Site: brandenburg
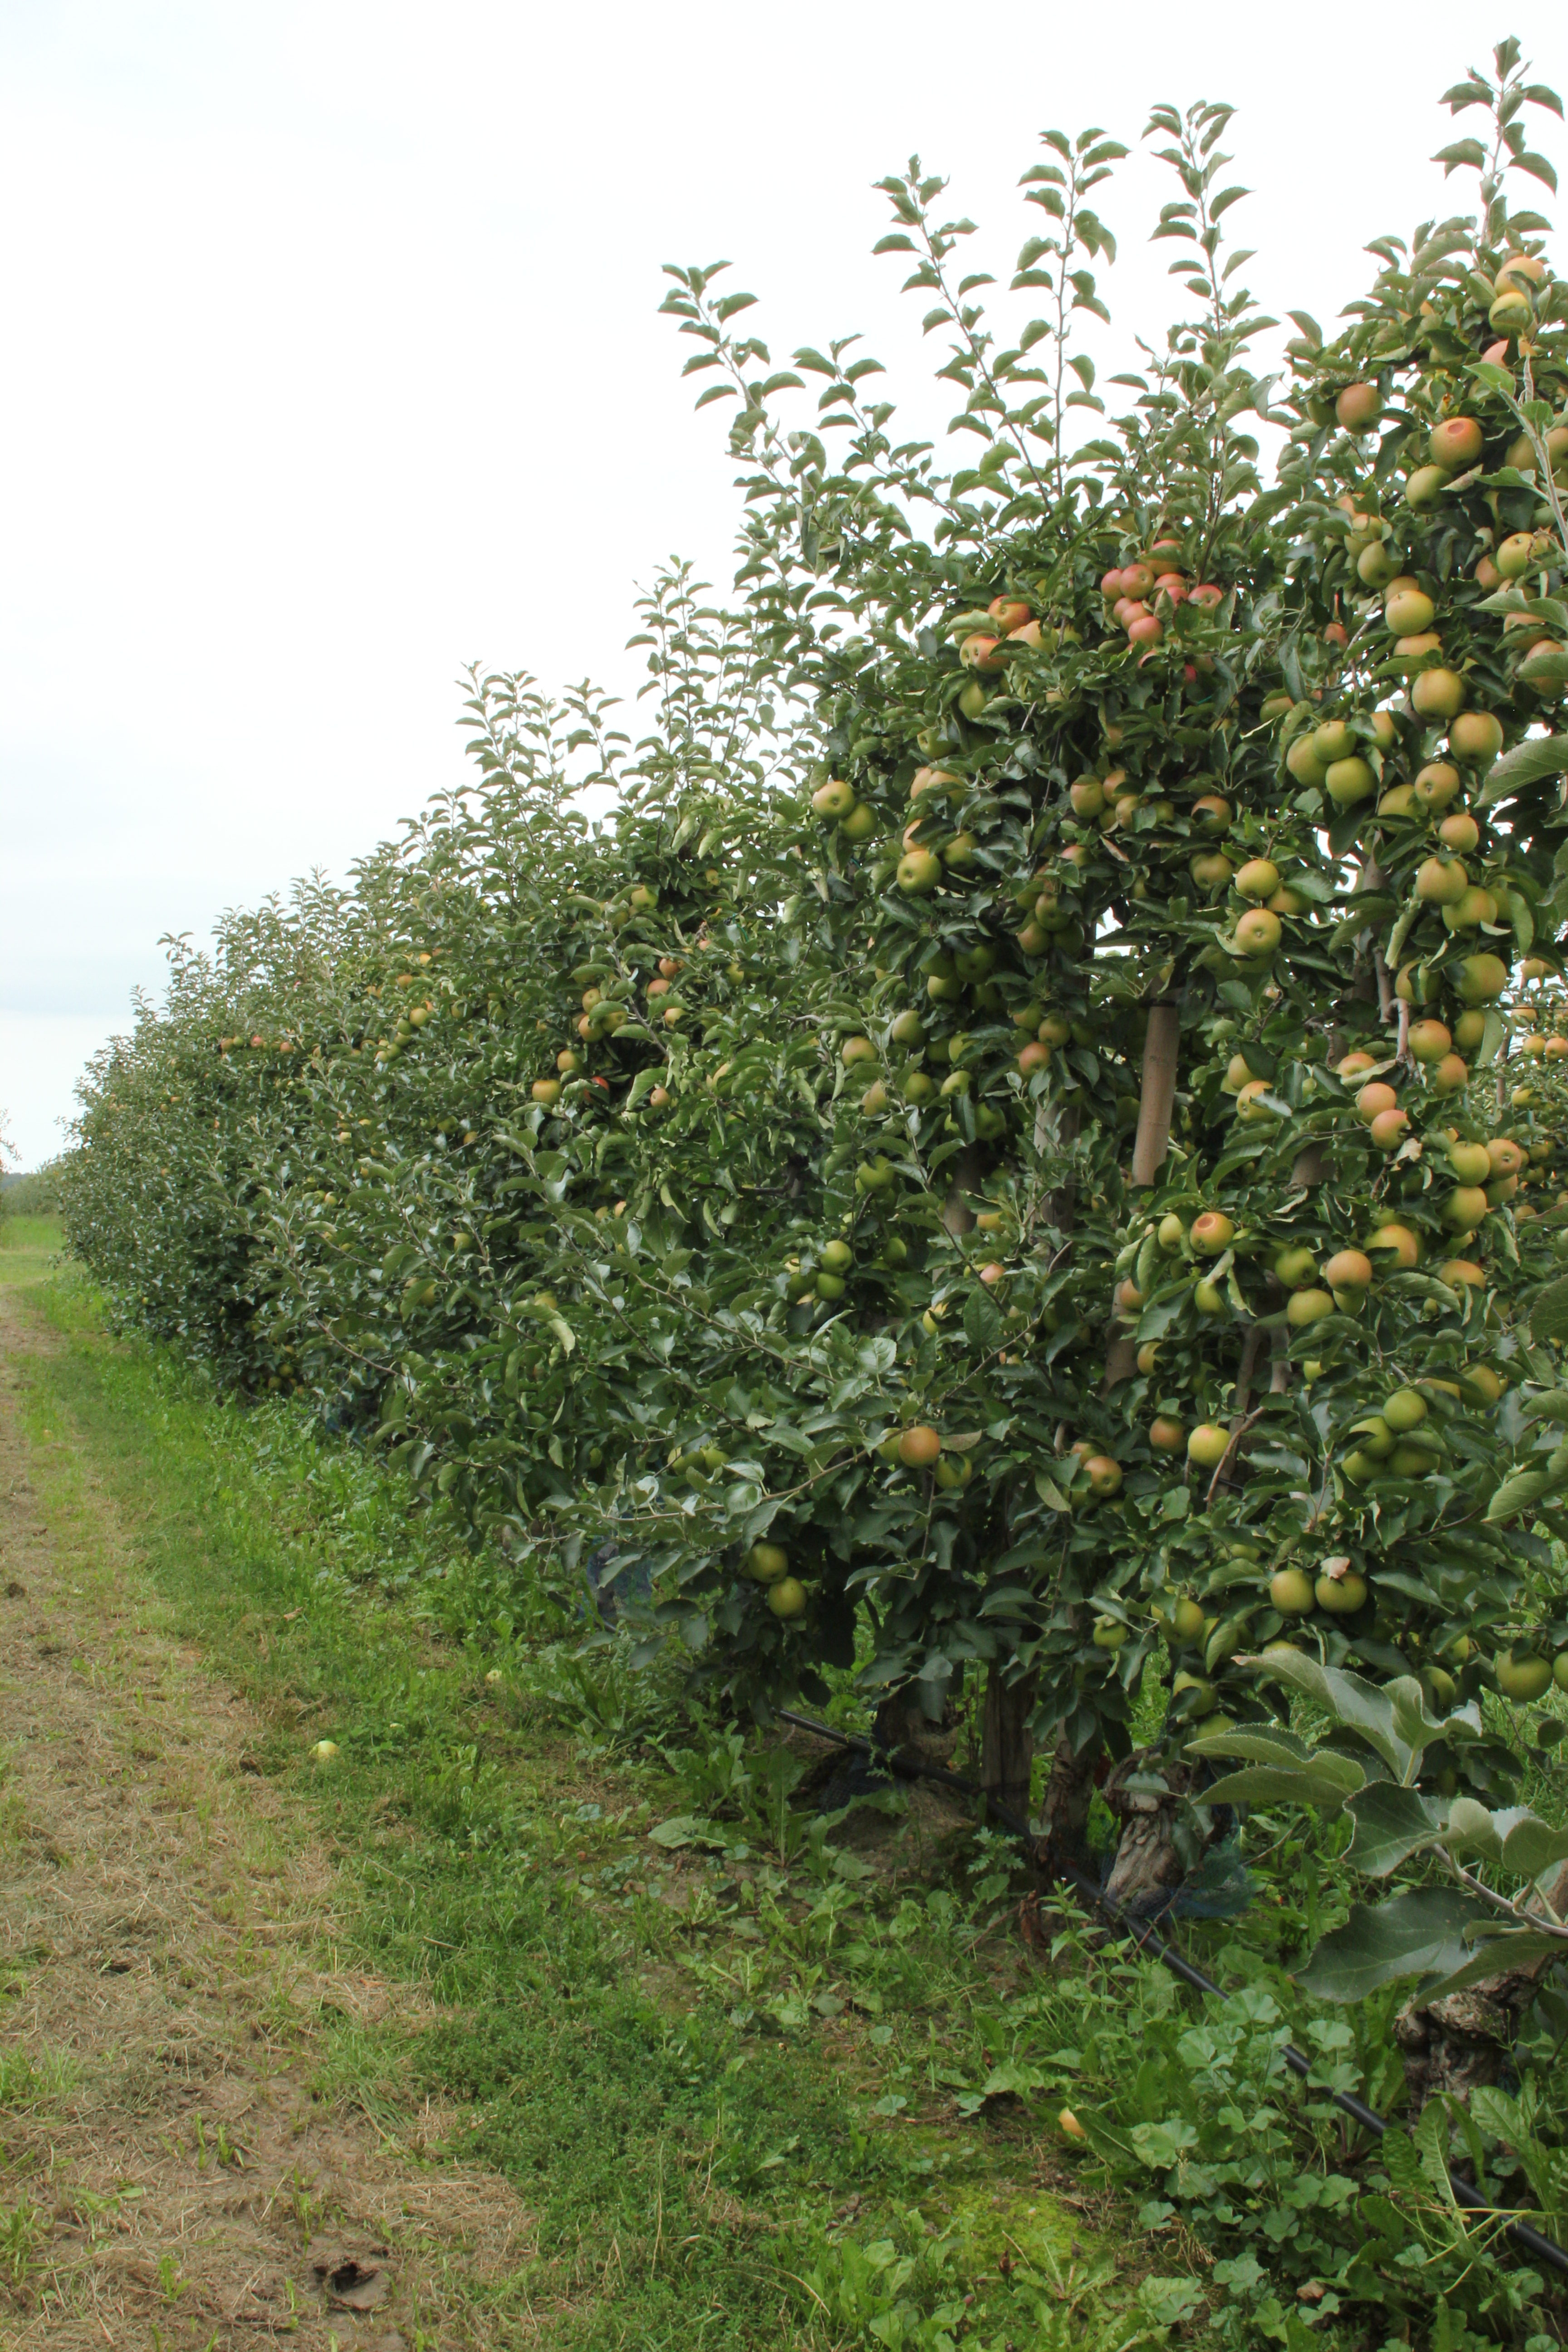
Growth stage (BBCH 87): Maturity of fruit and seed